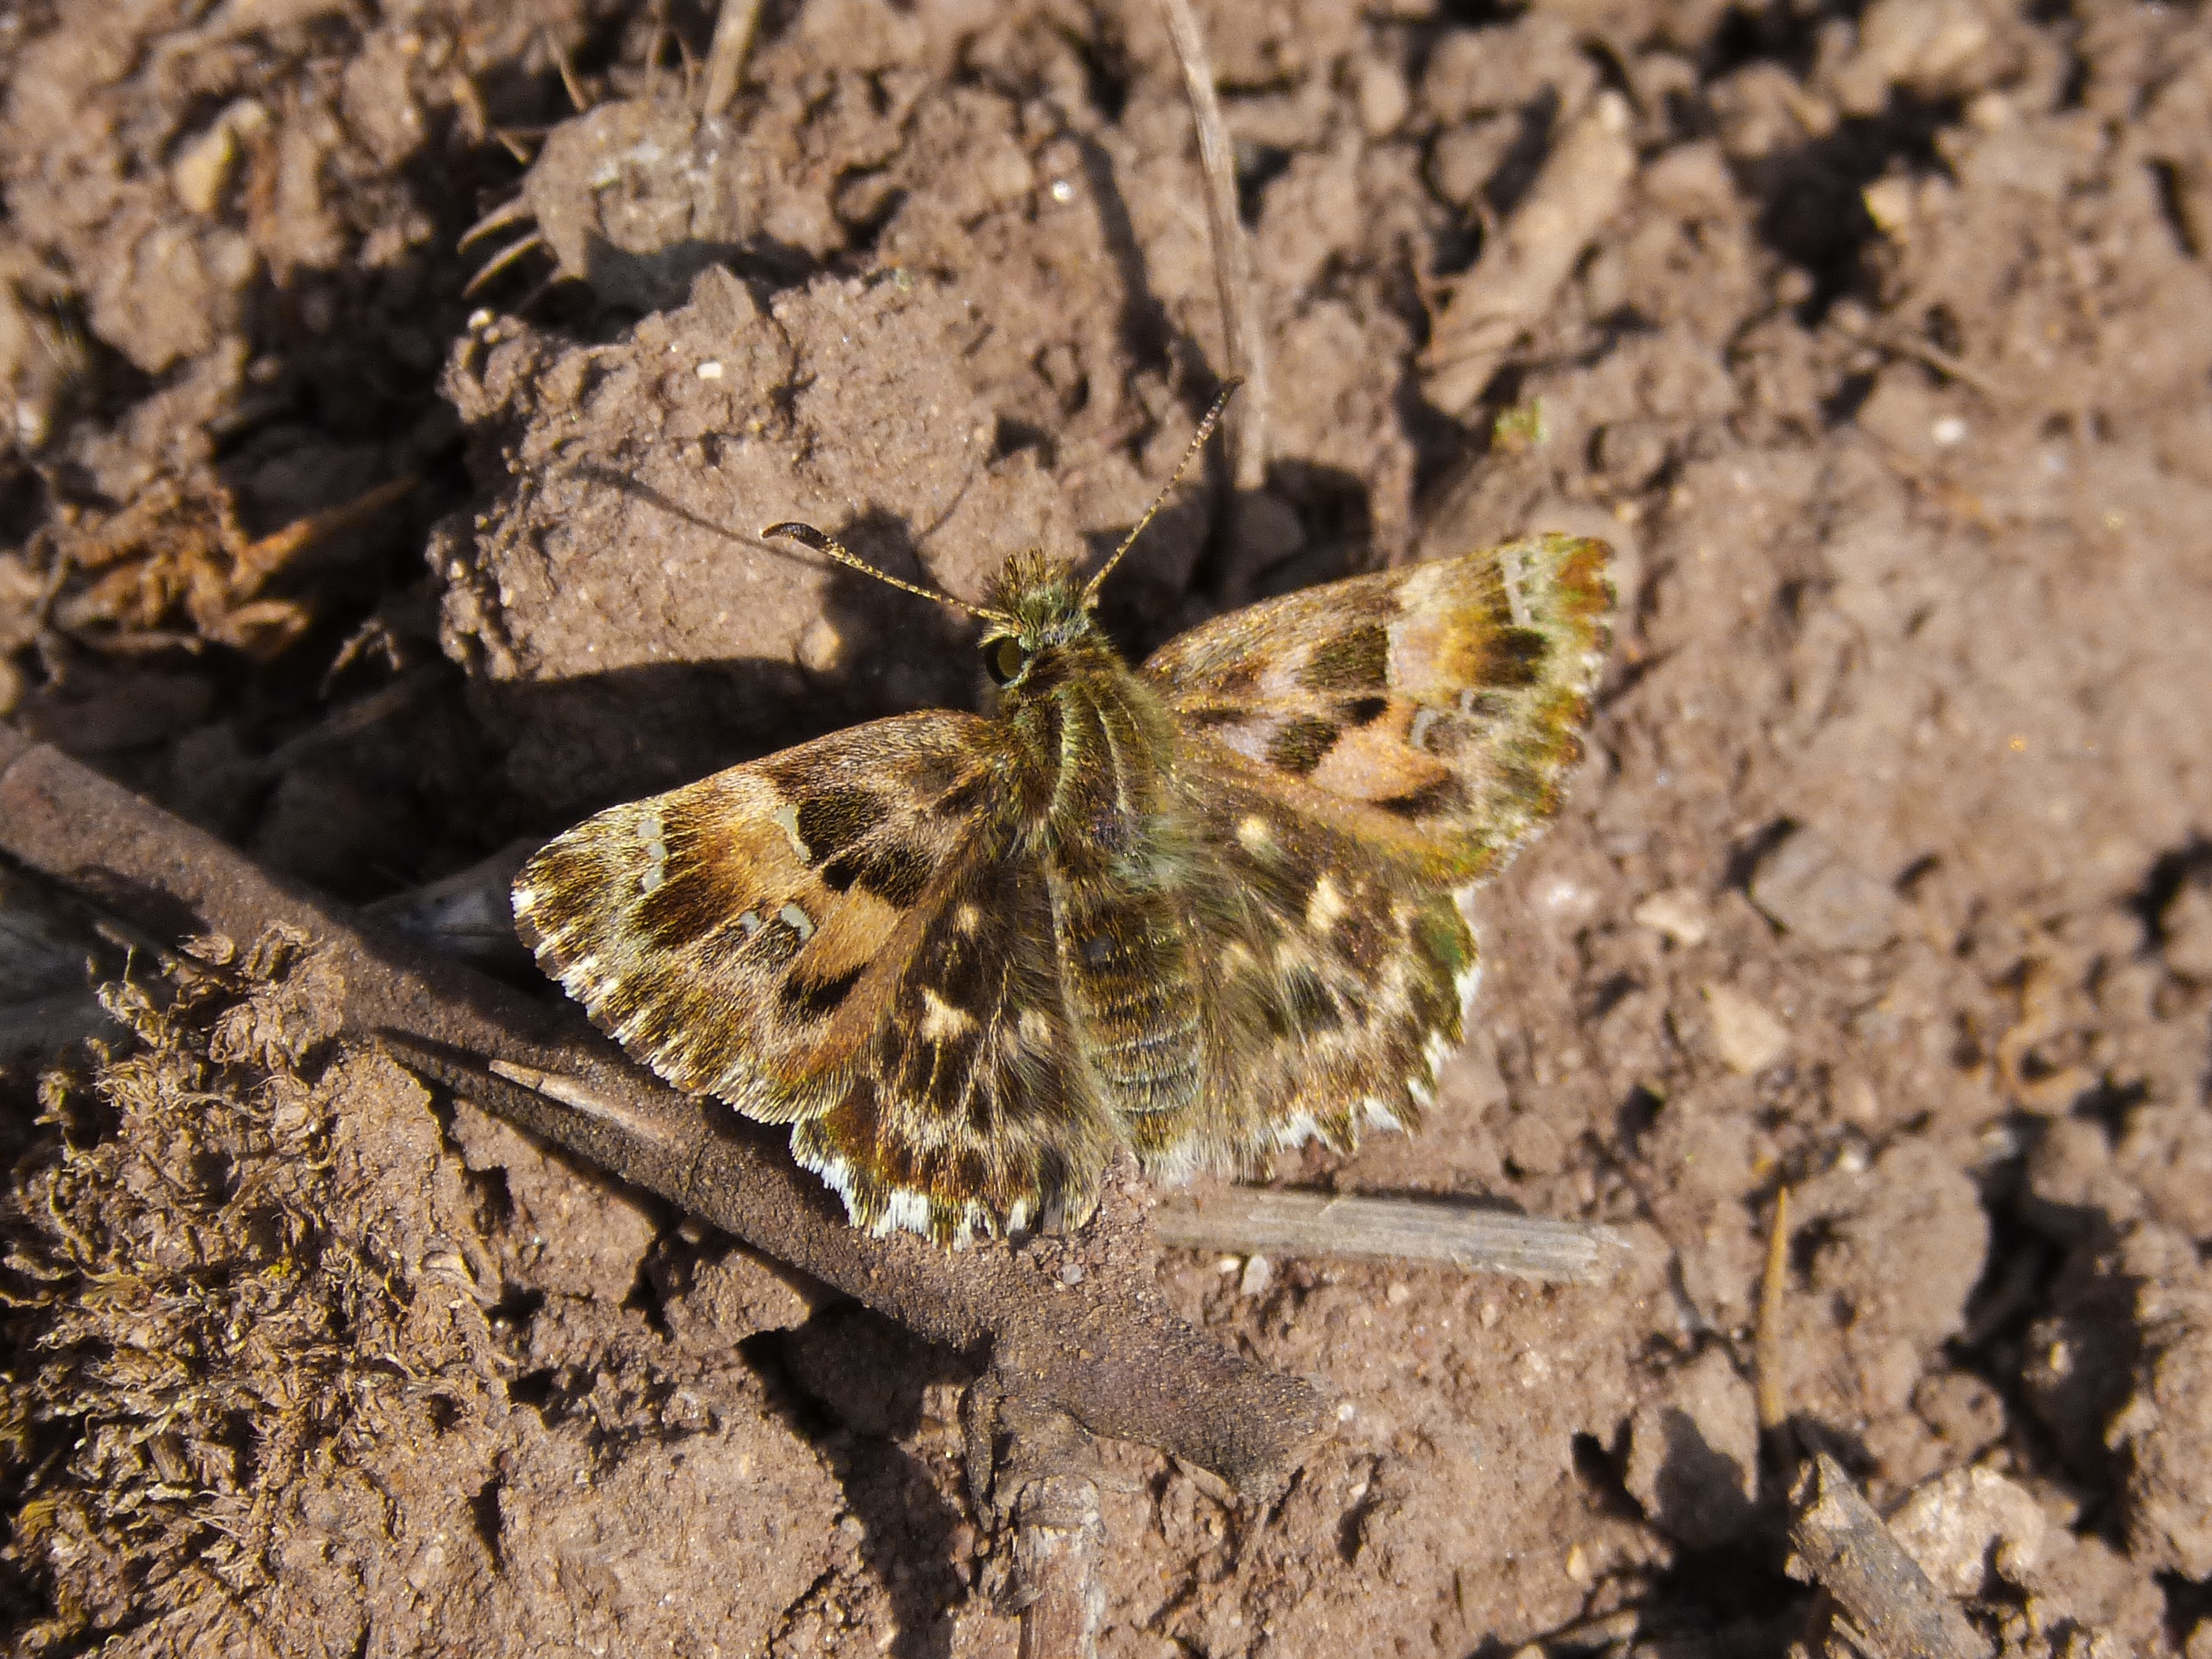
nature, wing, flower, wildlife, insect, small, brown, butterfly, fauna, invertebrate, detail, macro photography, arthropod, moths and butterflies